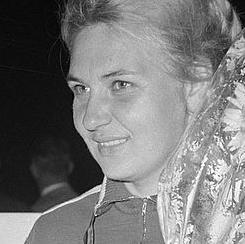
Age: 29